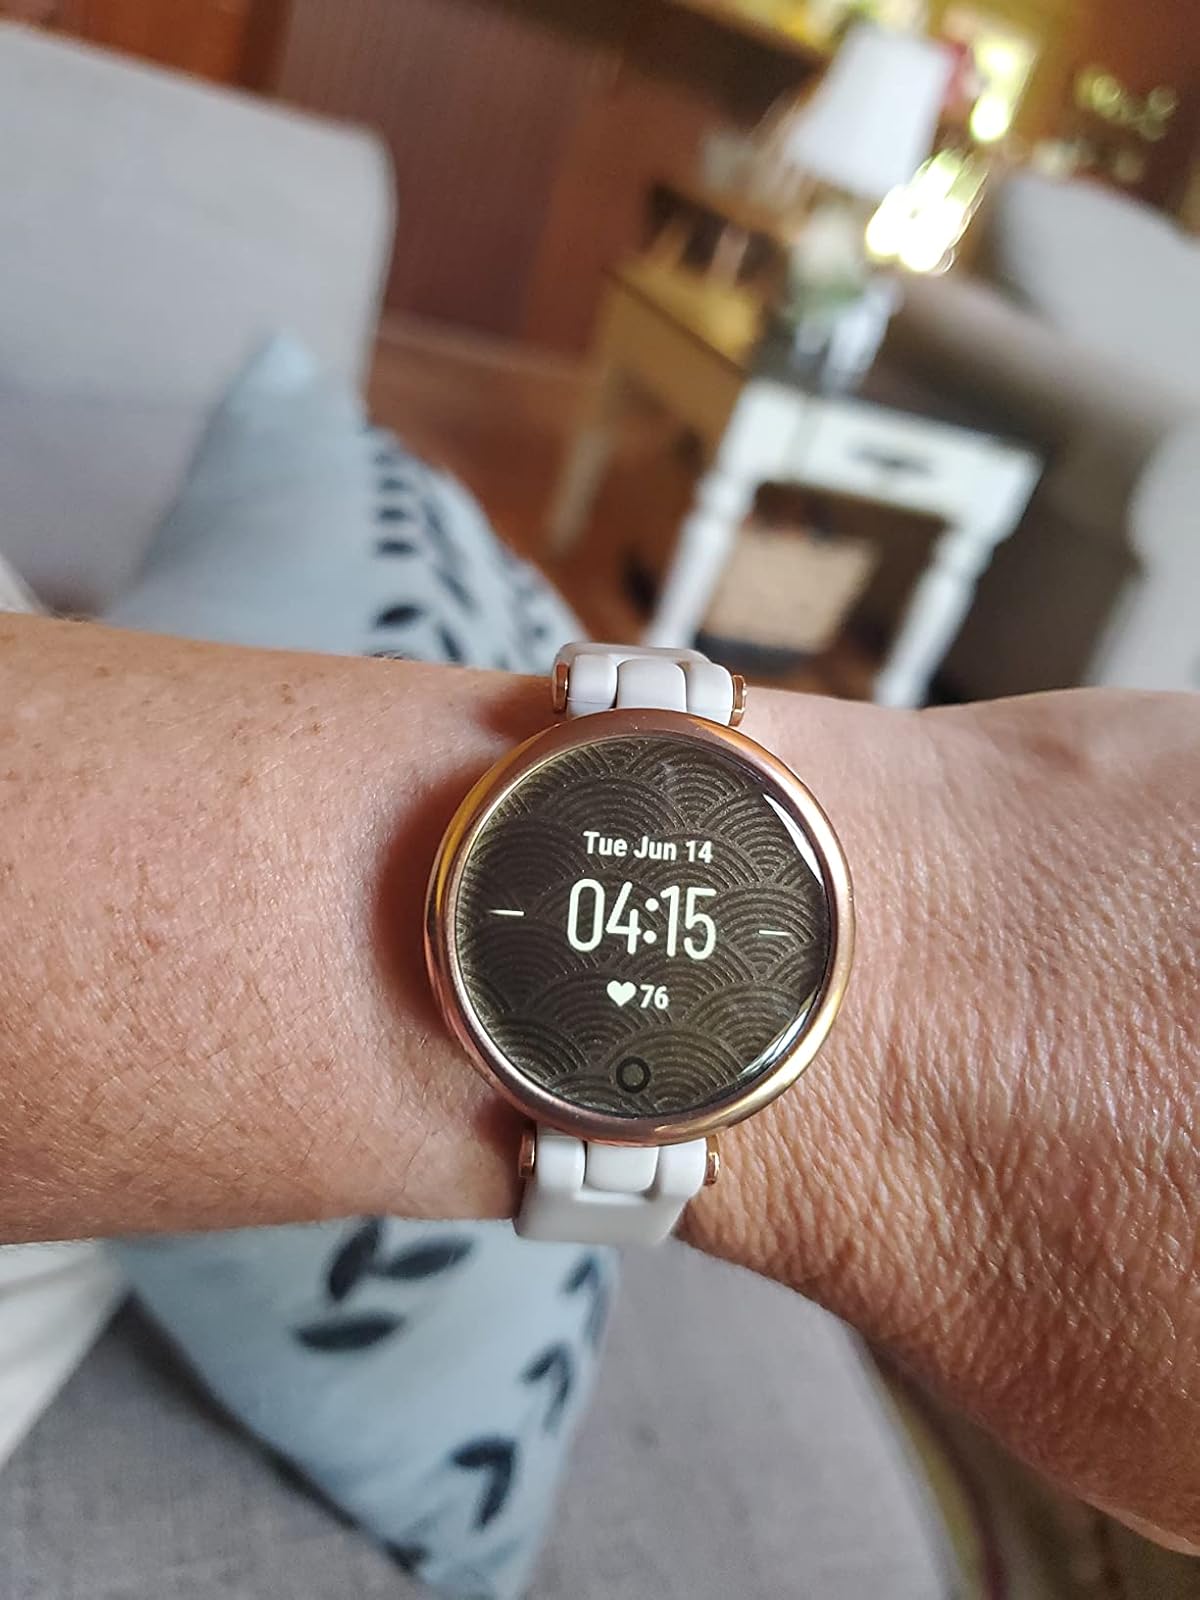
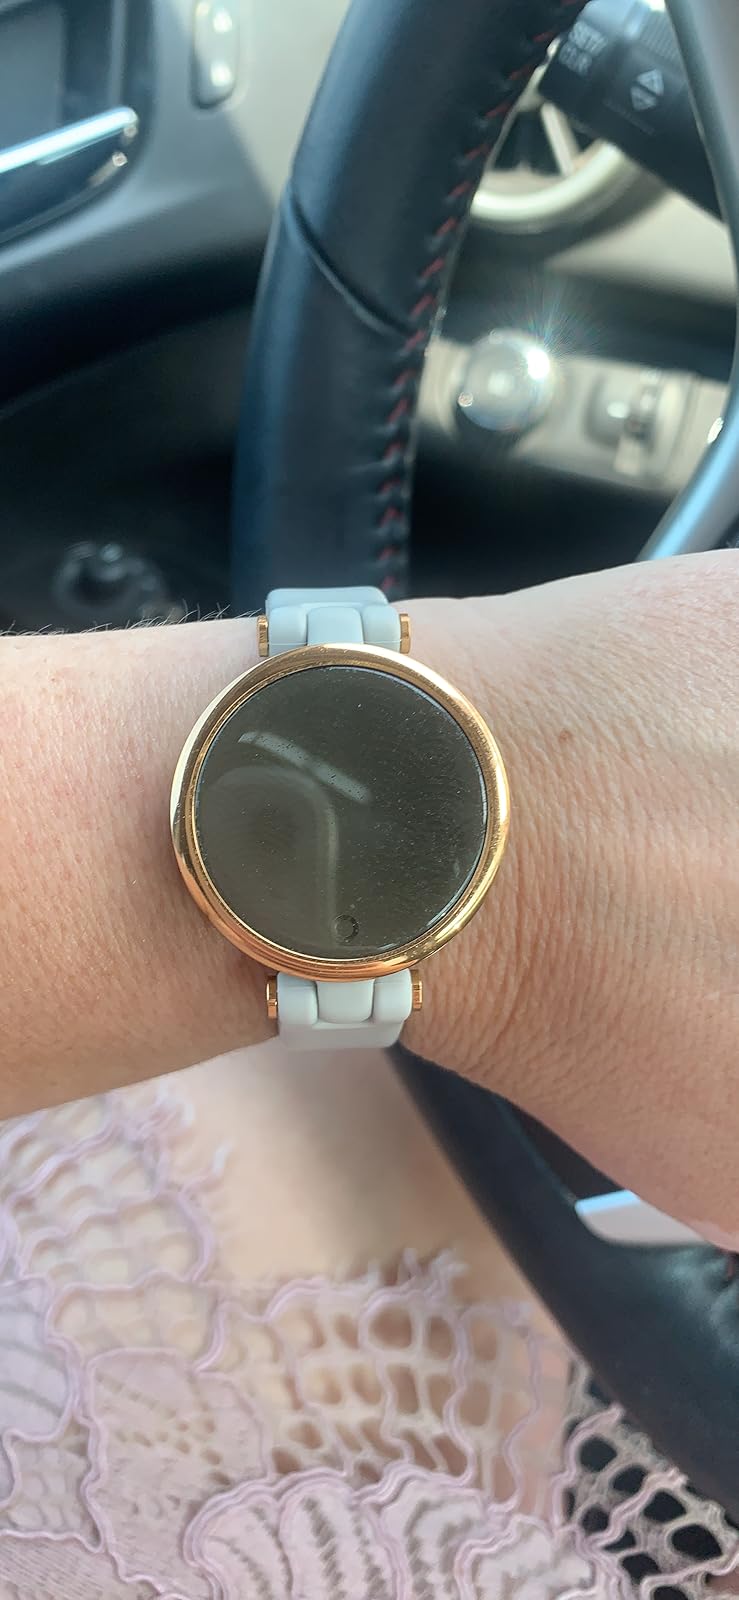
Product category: smartwatch
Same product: yes